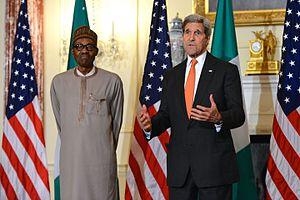
Muhammadu Buhari, né le 17 décembre 1942 à Daura dans l'État de Katsina, est un général et homme d'État, actuel président de la République fédérale du Nigeria depuis le 29 mai 2015.